Kfarsghab

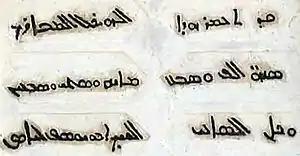
The inscription on the main entrance of Mar Awtel church commemorating the extension of 1776

Under the energetic rule of this family, Kfarsghab witnessed an important prosperity and demographic development driven by silkworm rearing and land acquisition. It was in the middle of the 18th century that the people of Kfarsghab acquired and developed the lower land that will become their winter dwellings, Morh Kfarsghab. In 1849, the number of male adults totaled 374, a thirty-time increase compared to the 17th century figures.